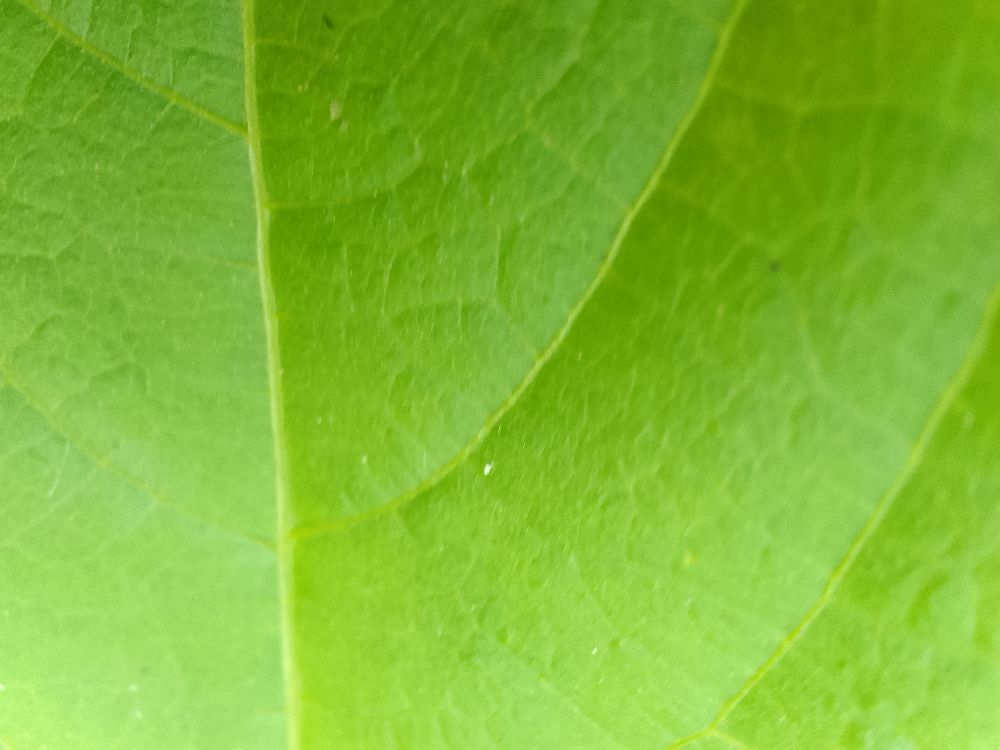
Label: healthy